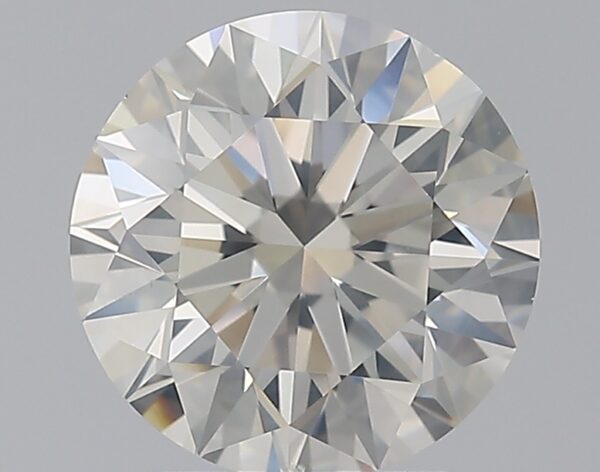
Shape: round
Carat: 2.01
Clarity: SI2
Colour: H
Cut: EX
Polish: EX
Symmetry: EX
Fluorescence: N
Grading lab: GIA
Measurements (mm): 8.01 x 8.05 x 5.03